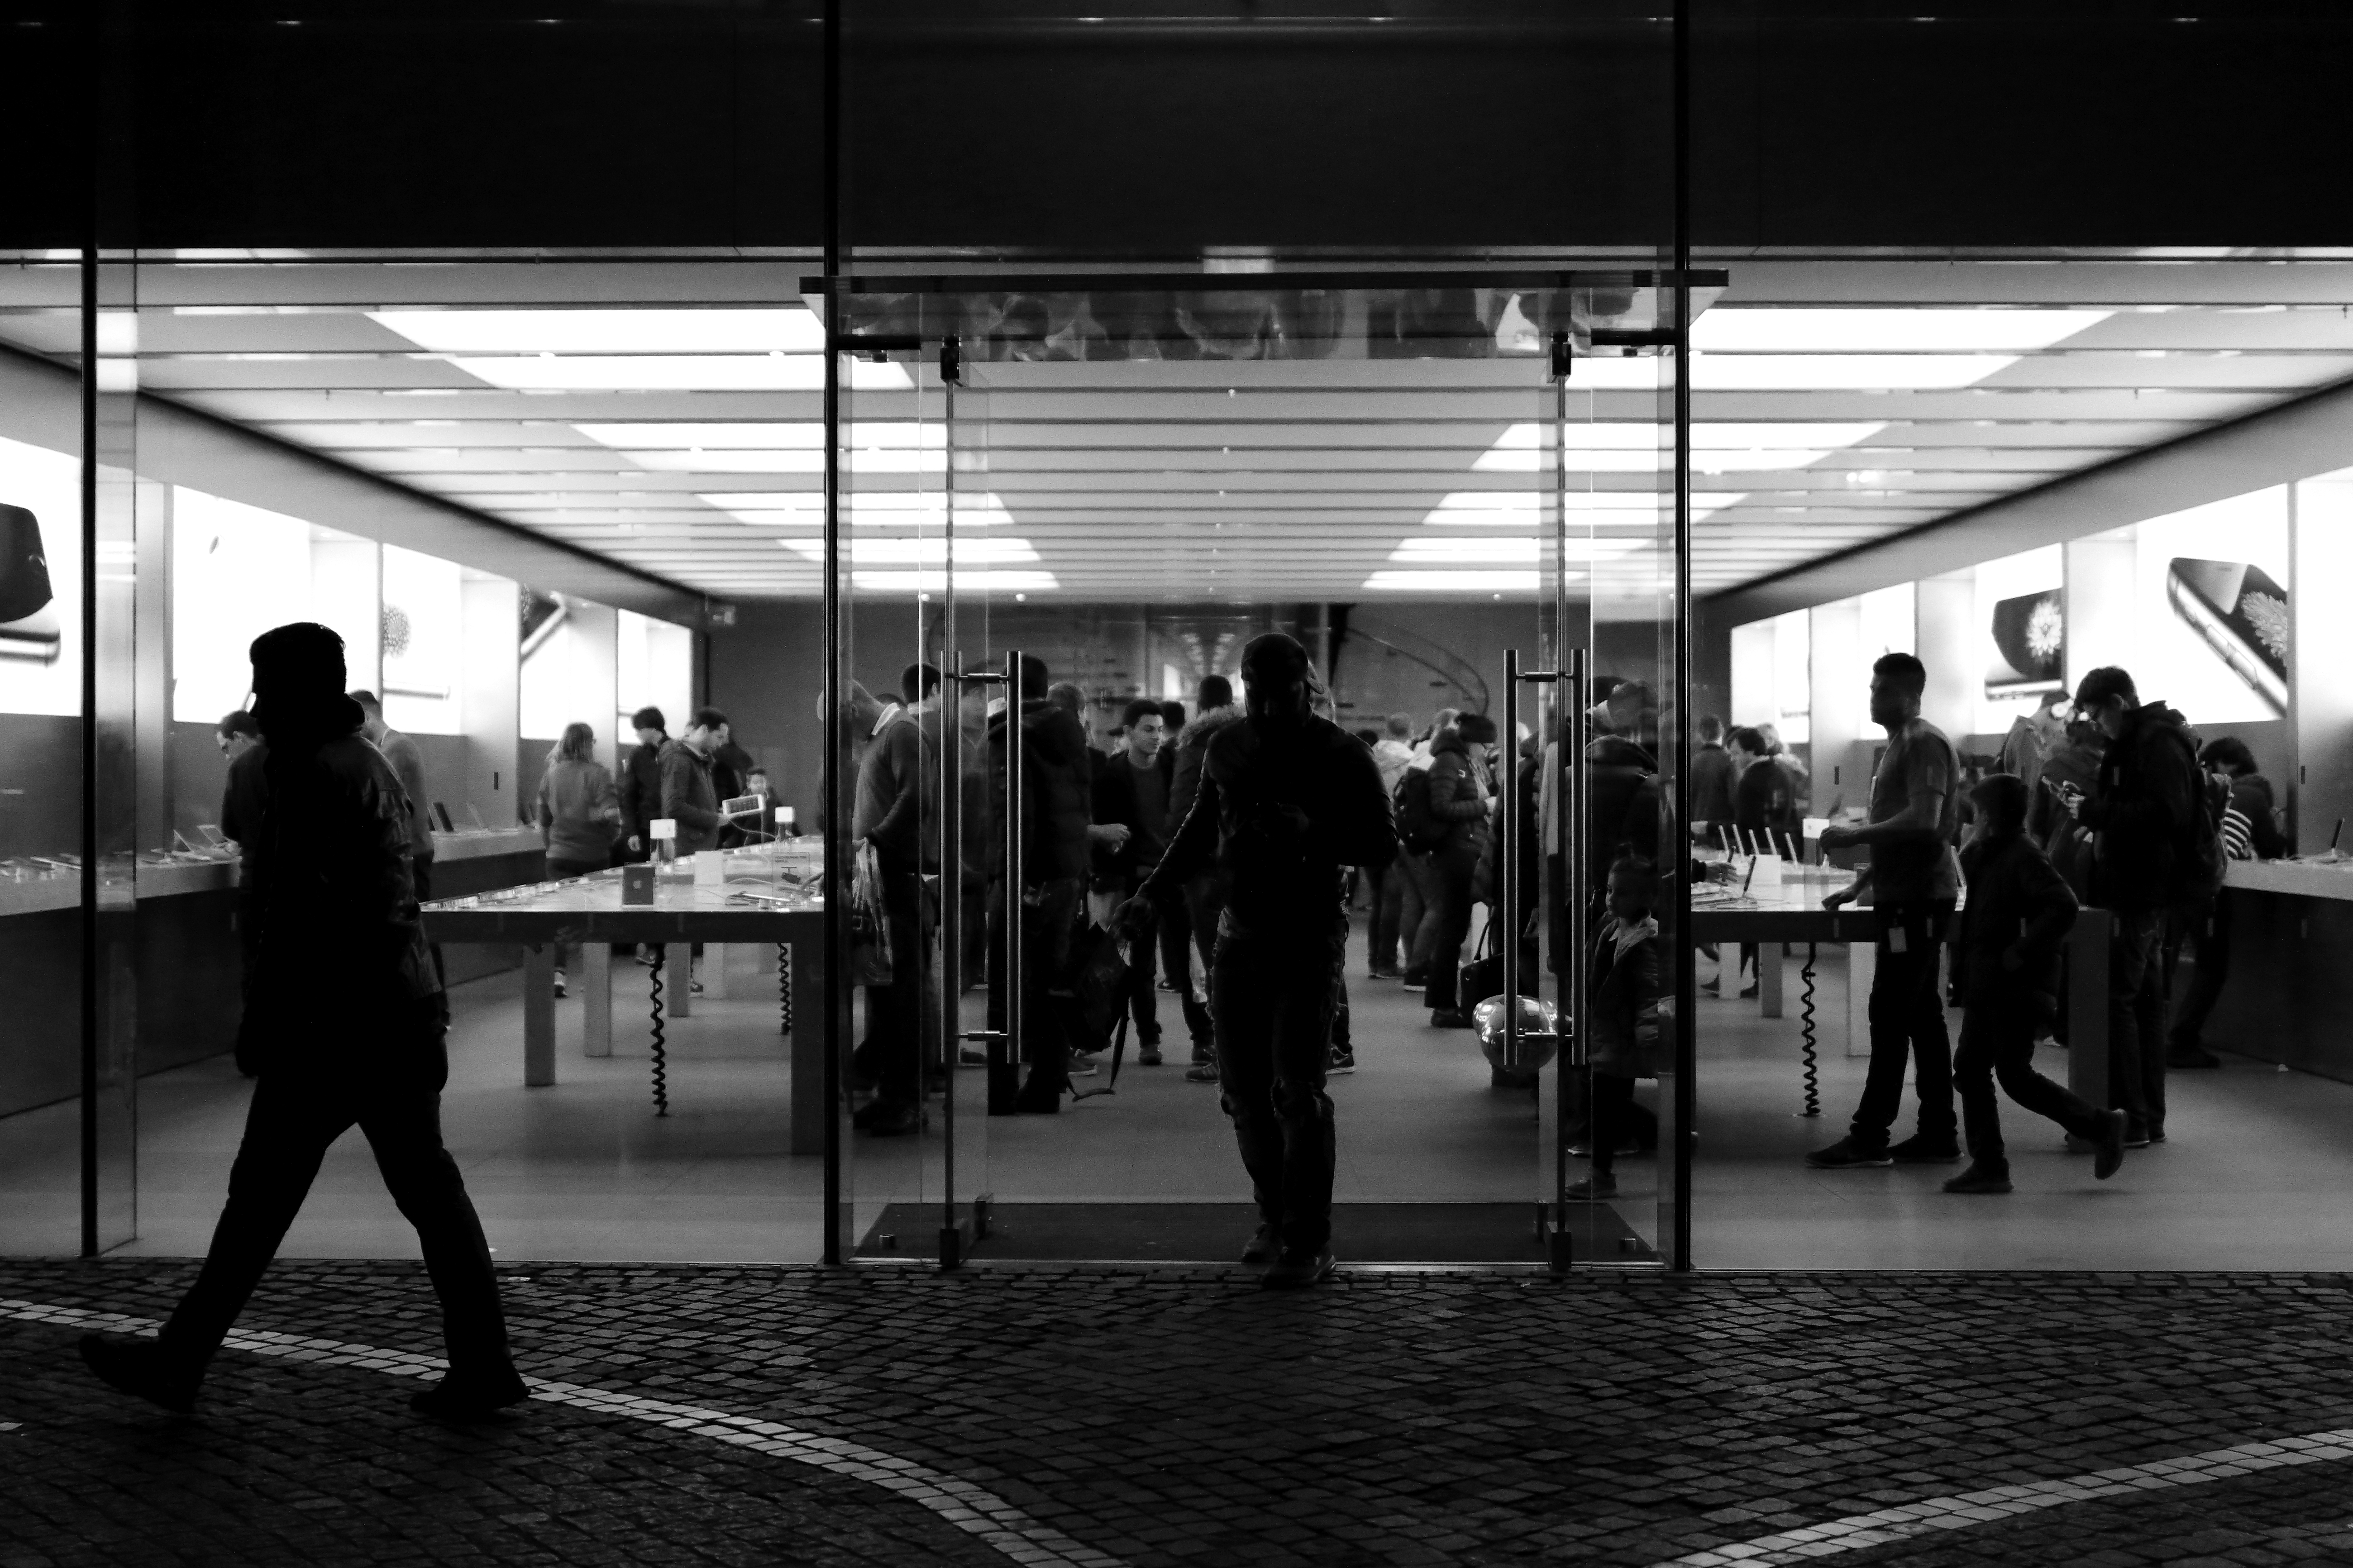
black and white, people, road, street, photography, city, transport, store, black, monochrome, public transport, bw, blackandwhite, blackwhite, infrastructure, photograph, snapshot, germany, alemania, allemagne, sw, schwarzweiss, schwarzweis, streetscene, frankfurtmain, frankfurtammain, frankfurtam, frankfurtamain, germania, hesse, hassia, hessen, leute, strassenszene, laden, frankfurt, schwarzweissfotografie, publicplace, ffentlicherplatz, schwarzweisfotografie, innenstadt, streetphotopgraphy, konsum, gesch ft, kunden, kundschaft, monochrome photography